Northern Line (Thailand)

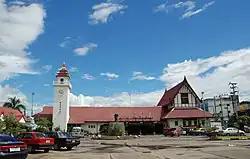
Chiang Mai railway station is the northern terminus of the line

The Northern Line is entirely single track, except at stations. Track gauge is meter gauge. As the train frequency increases, it is becoming increasingly challenging to operate trains running both direction on the single-line track. Double-tracking has commenced between Lop Buri and Pak Nam Pho, and is planned for the rest of the line.